César Luis Menotti

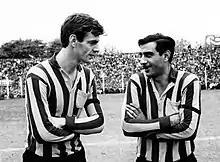
Menotti (left) with Miguel "Gitano" Juárez in Rosario Central. They would then work together in Newell's Old Boys

After playing some games for the reserve team, Menotti debuted in Primera División playing for Rosario Central in 1960. His first professional match was on 3 July versus Boca Juniors, a 3–1 victory.